Tom Hamilton (American football)

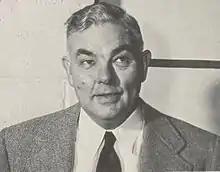
Hamilton from 1956 "Owl" (Pittsburgh yearbook)

Thomas James Hamilton (December 26, 1905 – April 3, 1994) was an American football player, coach, college athletics administrator, and naval aviator who rose to the rank of rear admiral in the United States Navy. He was the head coach at the United States Naval Academy from 1934 to 1936 and again from 1946 to 1947 and at the University of Pittsburgh in 1951 and 1954, compiling a career college football record of 28–32–1.